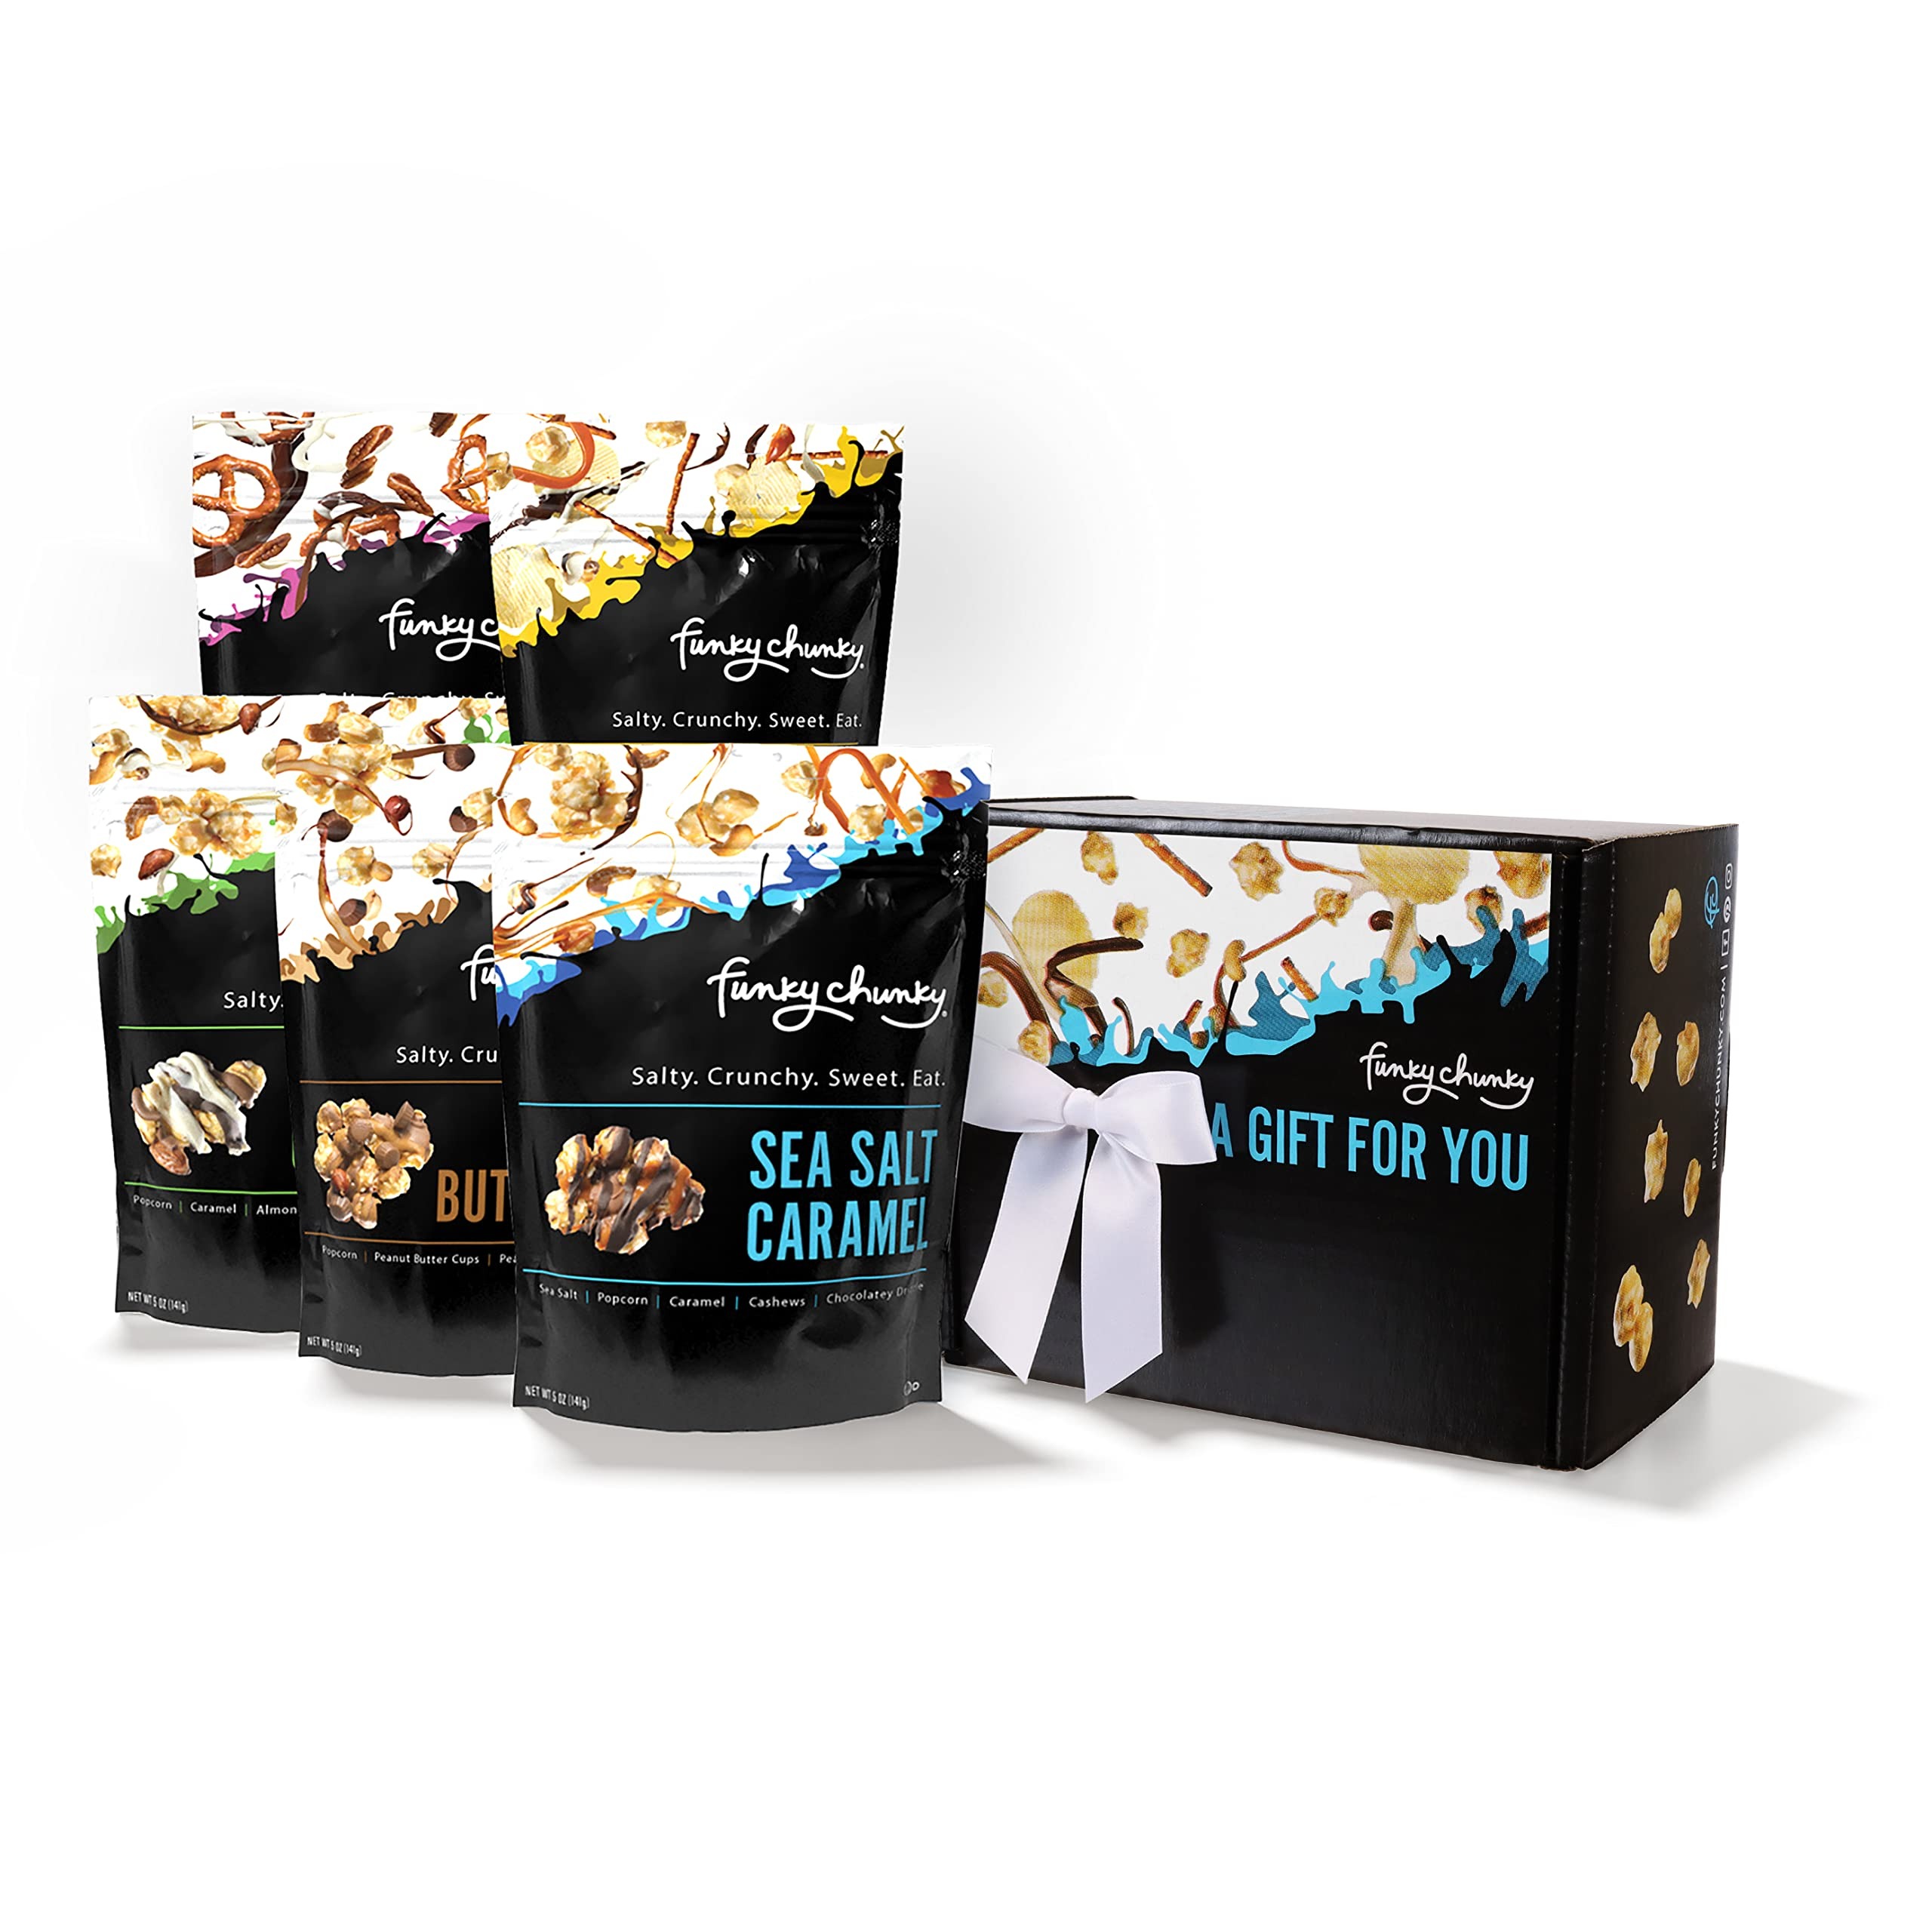
Item Name: Funky Chunky Gourmet Popcorn Sampler Variety Pack with all 5 flavors: Sea Salt Caramel, Nutty Choco Pop, Peanut Butter Cup, Chip Zel Pop, and Chocolate Pretzel, 2 oz (5 Bags)
Bullet Point 1: INCLUDES 5 FLAVORS: (1) SEA SALT CARAMEL starts with gooey caramel, the perfect amount of sea salt, roasted cashews and a drizzle of milk and dark chocolatey goodness. (1) PEANUT BUTTER CUP popcorn is the fan fav. Tiny chocolate peanut butter cups are mixed with caramel popcorn and drizzled in caramel plus white, milk and dark chocolate. (1) NUTTY CHOCO POP is a sweet mix of white, milk and dark chocolate drizzled on caramel with almonds and cashews
Bullet Point 2: (1) CHOCOLATE PRETZEL is just that: white, milk and dark chocolatey goodness drizzled on traditional twisted pretzels with a few pecan pieces thrown in the mix. (1) CHIP ZEL POP is as fun to say as it is to eat. Potato chips, pretzel sticks and caramel popcorn. All of that salty goodness drizzled with white, milk and dark chocolate
Bullet Point 3: ALL-NATURAL INGREDIENTS, certified Kosher, and Non-GMO, Funky Chunky is dedicated to creating delicious popcorn fused with ingredients such as cashews, chocolate, and pretzels that you won’t be able to get enough of
Bullet Point 4: AVAILABLE IN snack size bags and canisters. It is a perfect sweet and salty snack for kids and adults. Great for pantries, break rooms, kids' lunchboxes and after school snacks. Enjoy on the go for active and busy families
Bullet Point 5: FUNKY CHUNKY gourmet and confectionary popcorn gifts feature bite-sized chunks of caramel, chocolatey, nutty goodness. Handcrafted in small batches in the mid-west, these sweet, salty treats are perfect for snack lovers
Value: 10.0
Unit: Ounce

Price: 35.31